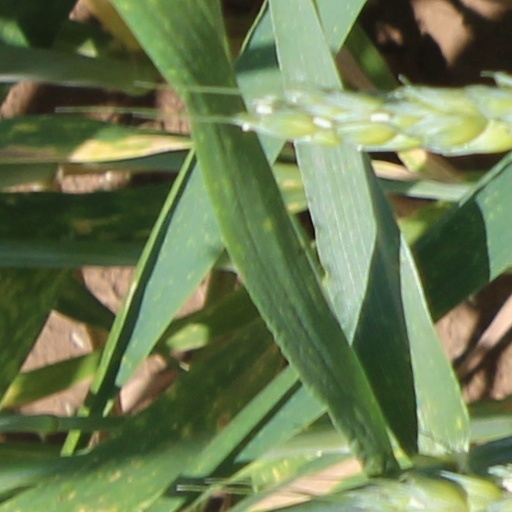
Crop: wheat